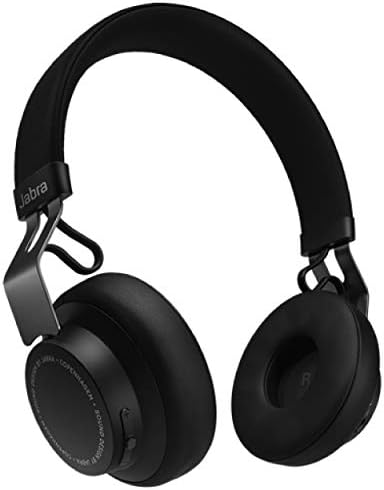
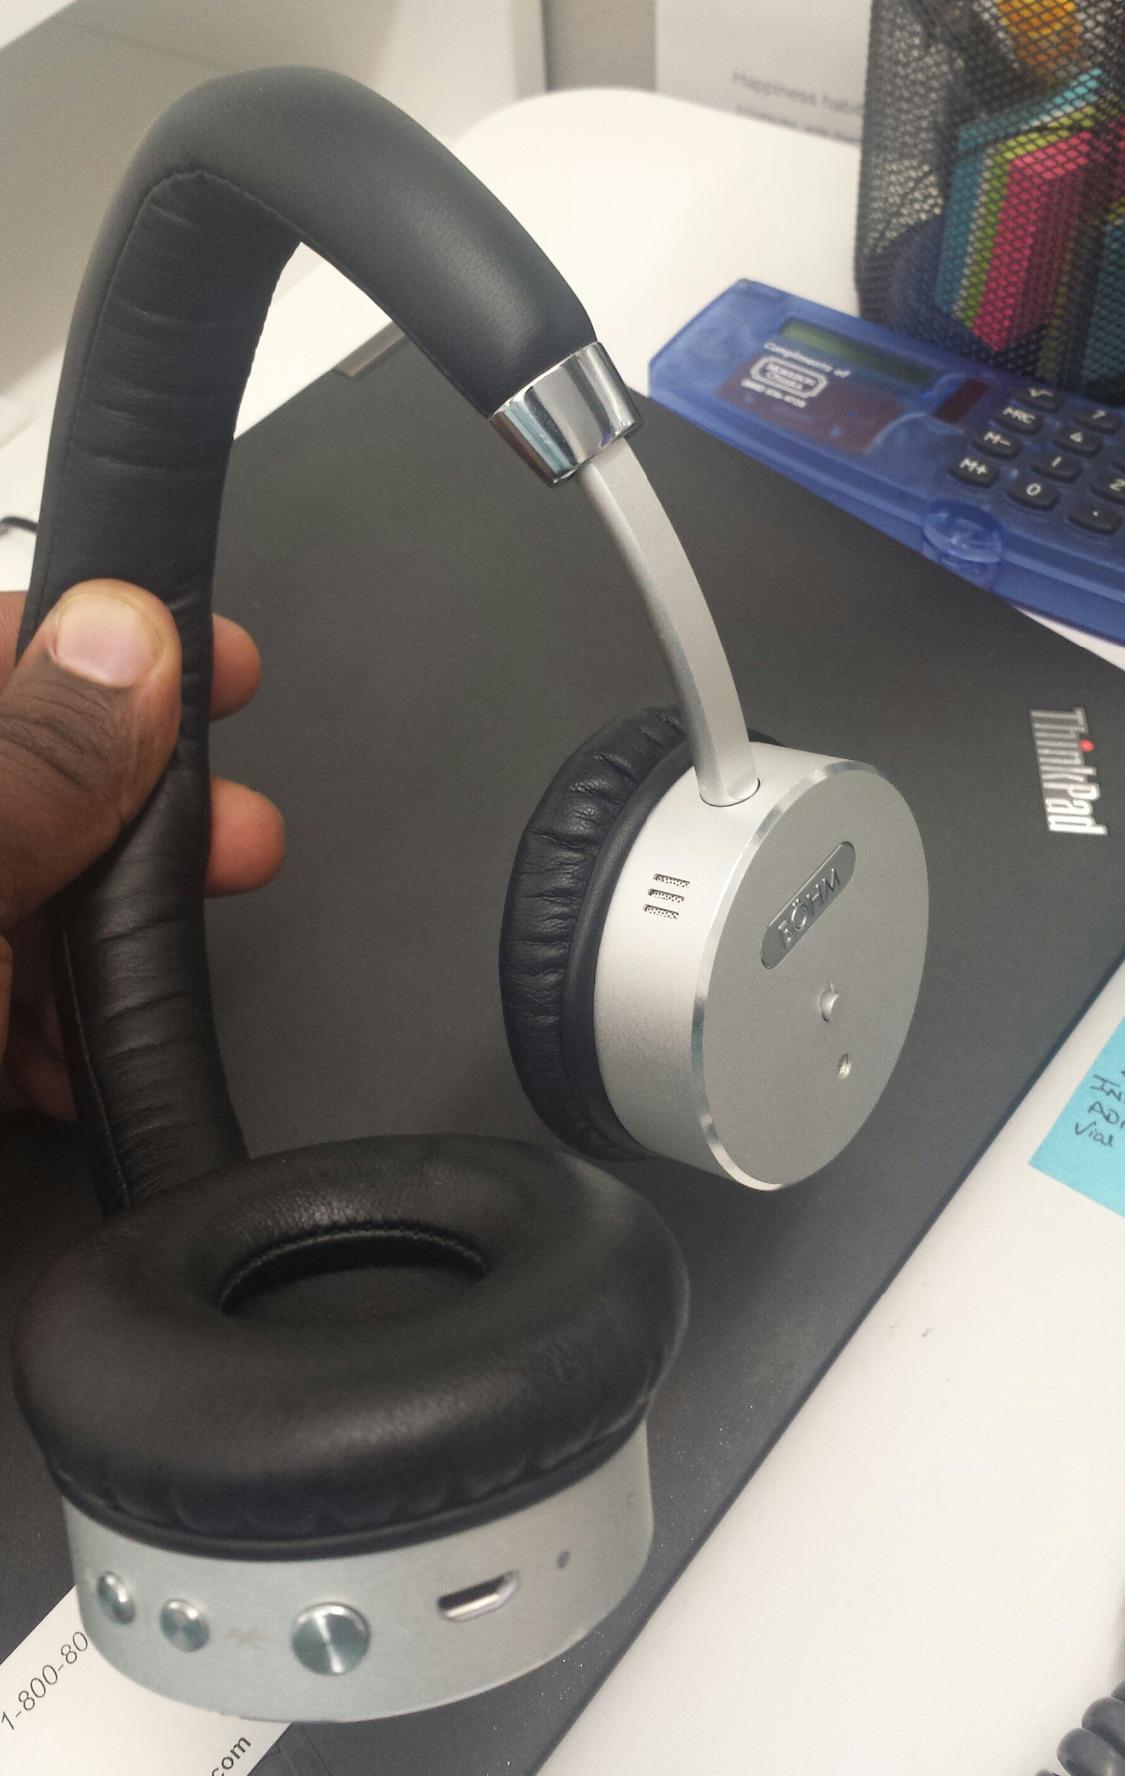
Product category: headphones
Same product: no